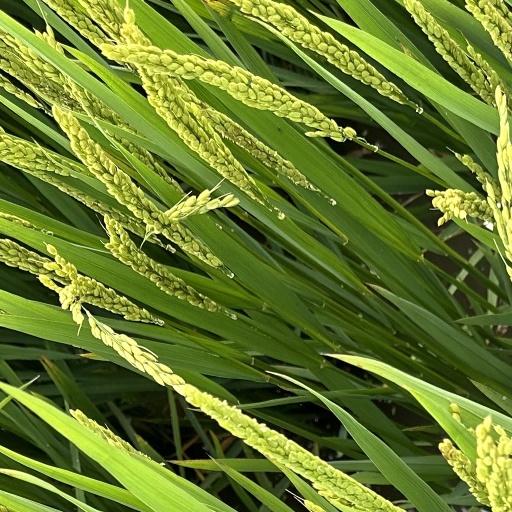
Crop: rice